António da Silva Ribeiro

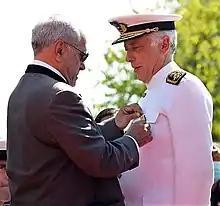
Admiral António da Silva Ribeiro receives the Medal of Merit of East Timor (2022)

During his junior years, he served as the deputy chief of the Navigation Service aboard the NRP "São Gabriel" (A5206) and also served as an executive officer aboard the NRP "Save" (P1161).